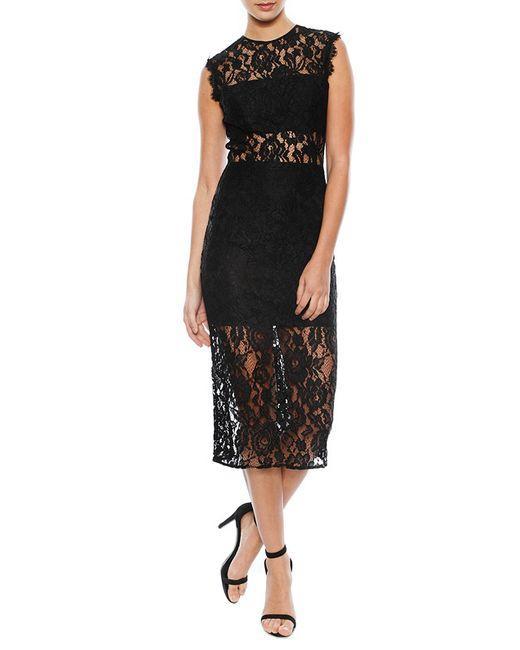
formelles lässiges schwarzes Etuikleid aus Blumenspitze über schwarzem Bandeau-Röhrenoberteil und schwarzem Bleistiftminirock